Mayak

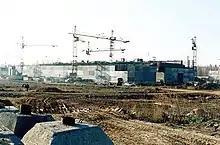
Looking at storage facility processing materials, controls, accountability, and fissile material container storage from south-west angle.

In December 1968, the facility was experimenting with plutonium purification techniques. Two operators were using an "unfavourable geometry vessel in an improvised and unapproved operation as a temporary vessel for storing plutonium organic solution". "Unfavourable geometry" means that the vessel was too compact, reducing the amount of plutonium needed to achieve a critical mass to less than the amount present. After most of the solution had been poured out, there was a flash of light and heat. After the complex had been evacuated, the shift supervisor and radiation control supervisor re-entered the building. The shift supervisor then entered the room of the incident, caused another, larger nuclear reaction and irradiated himself with a deadly dose of radiation.